Horace Harral

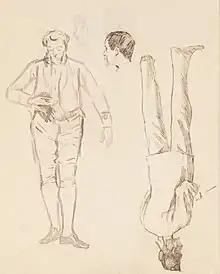
Harral and Edwin Edwards sketched by Charles Keene

Horace Downey Harral (29 June 1817 – 23 January 1905) was a British wood-engraver, etcher and photographer. He was a pupil of John Orrin Smith and later joined him as a partner in an engraving firm. Harral produced prints of many Pre-Raphaelite paintings and also illustrated many British periodicals of the mid-Victorian era. He engraved Robert Howlett's photograph "Isambard Kingdom Brunel Standing Before the Launching Chains of the Great Eastern", one of the most famous and finest of the 19th century, for publication in the "Illustrated Times" in 1858. Harral also produced etchings and photographs. He is noted for an 1860s series of theatrically posed photographs of his friends. Harral once shared an office with William Luson Thomas and was later a significant shareholder in his company, which published "The Graphic" newspaper. Harral died a wealthy man and left the bulk of his estate to charity.